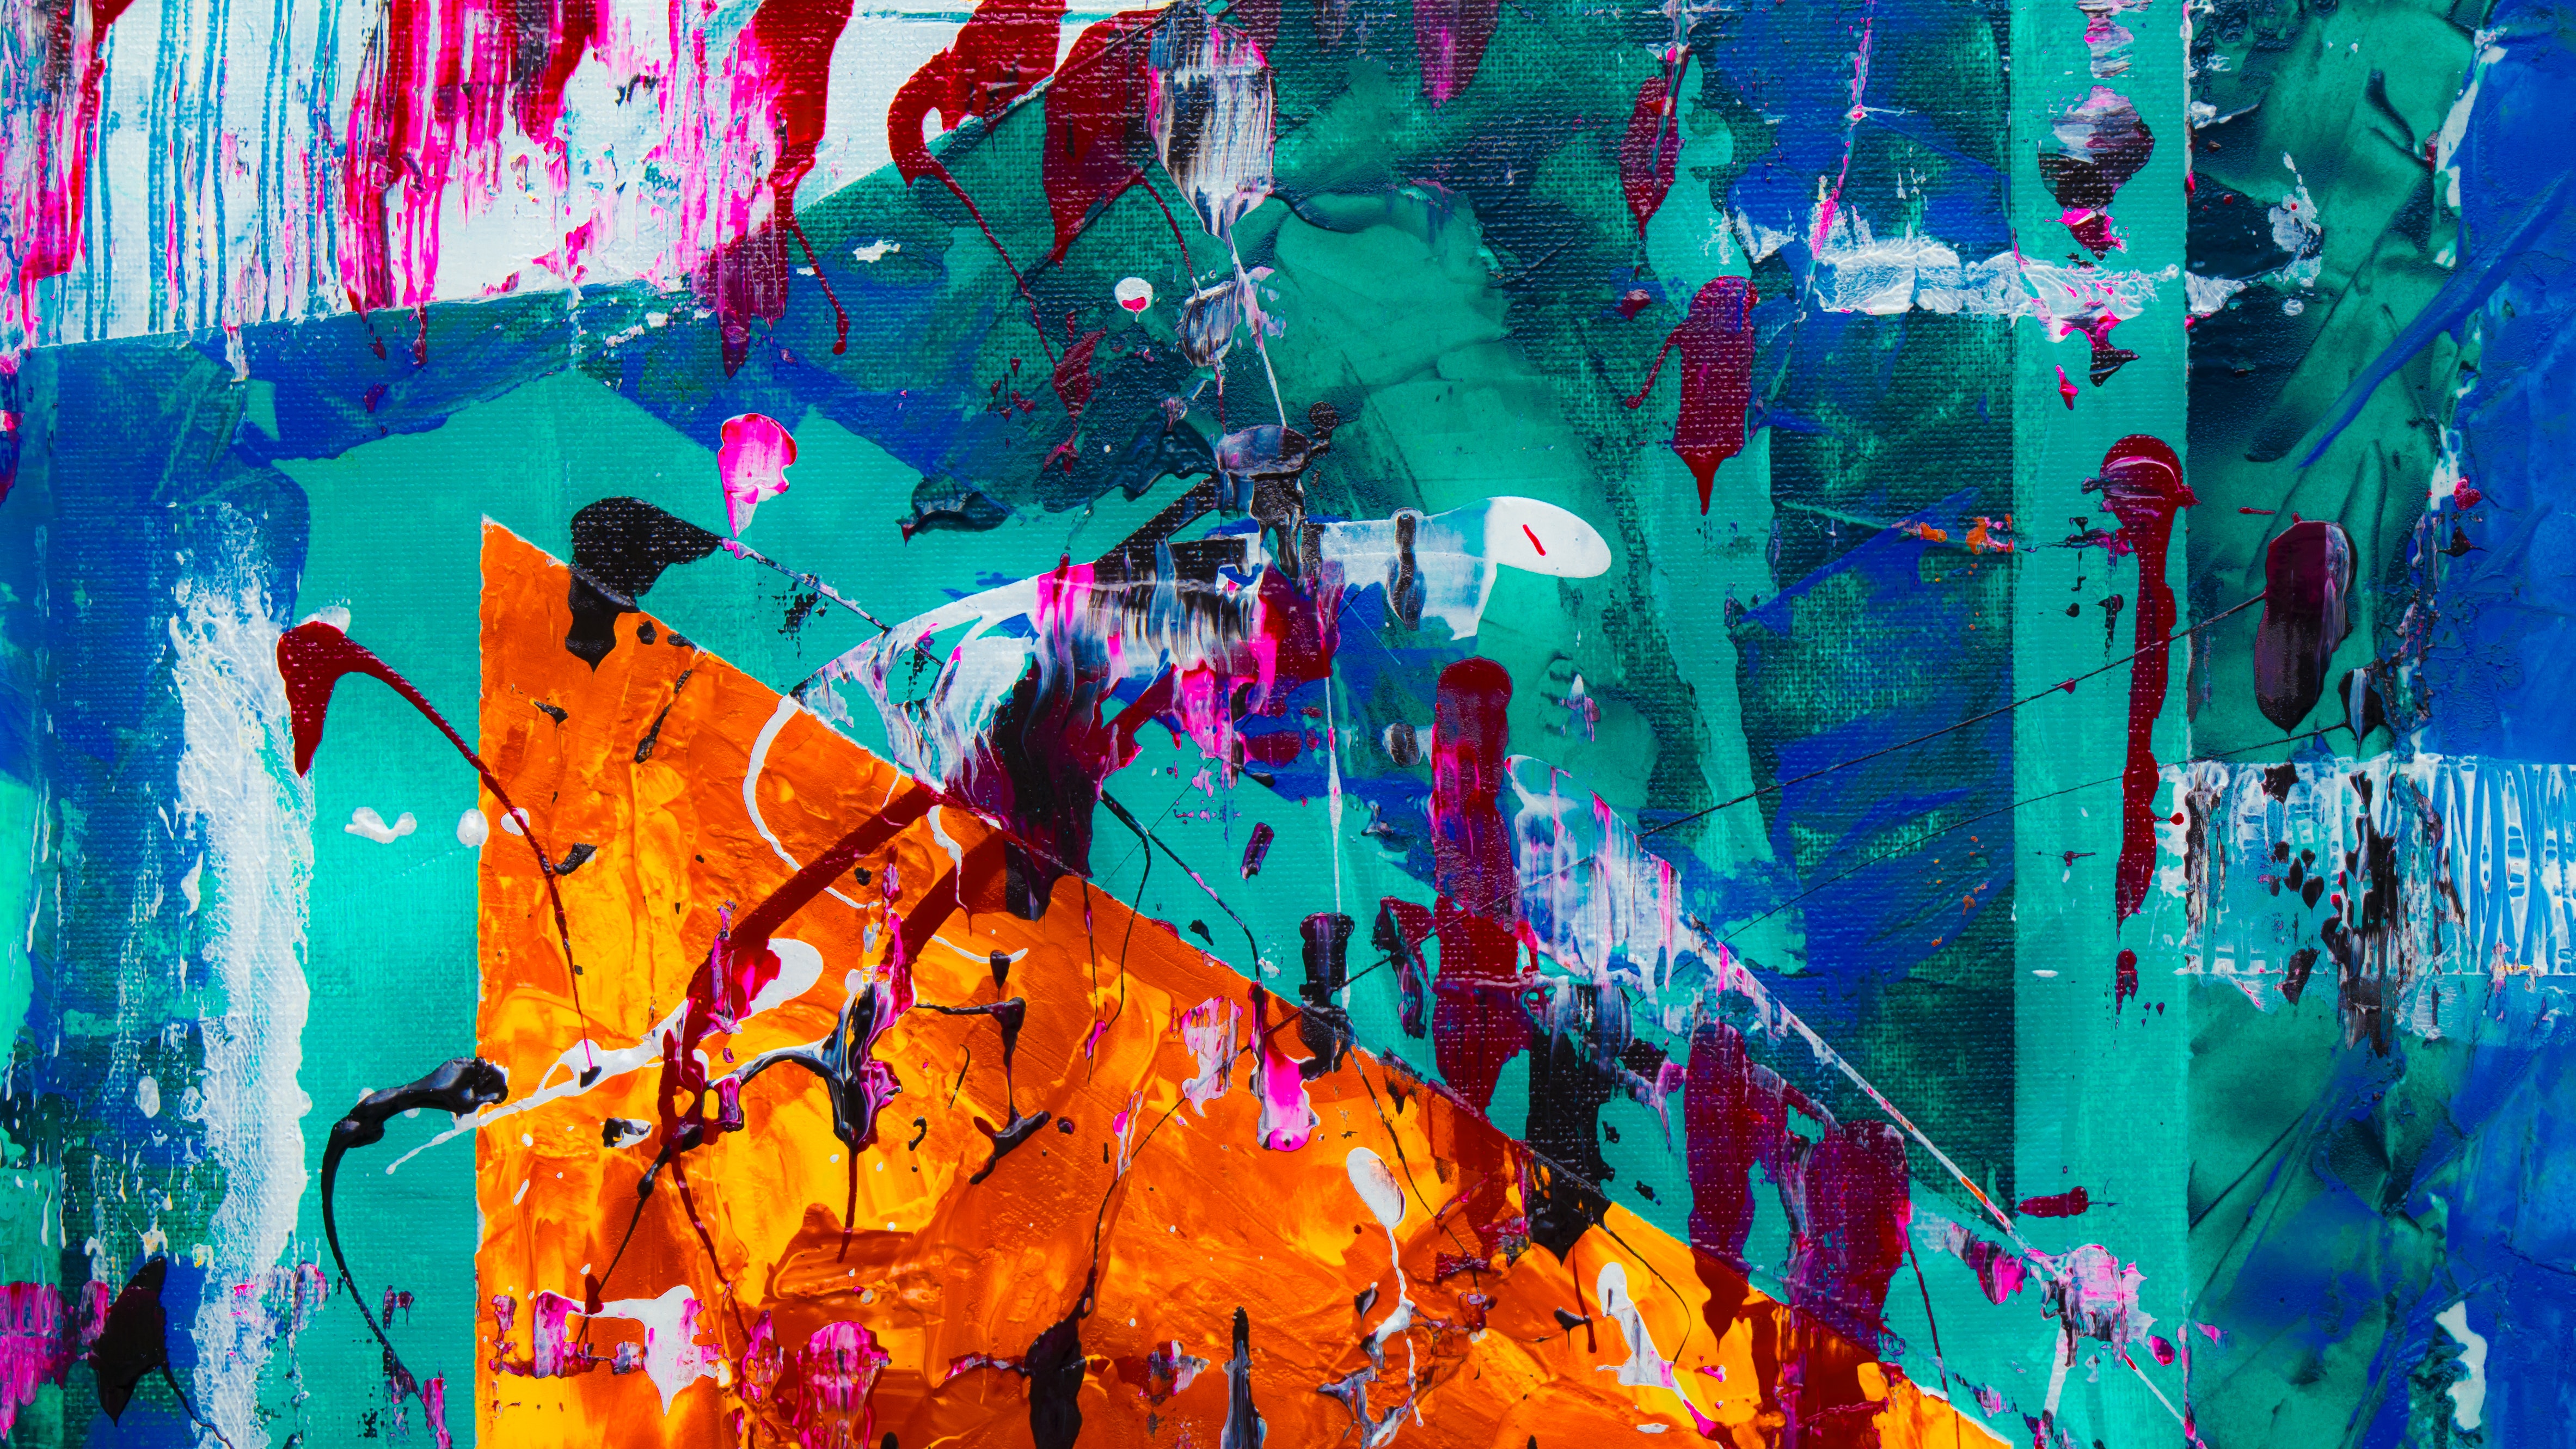
modern art, blue, Colorfulness, acrylic paint, art, turquoise, visual arts, painting, line, paint, graphic design, graphics, pattern, illustration, Tints and shades